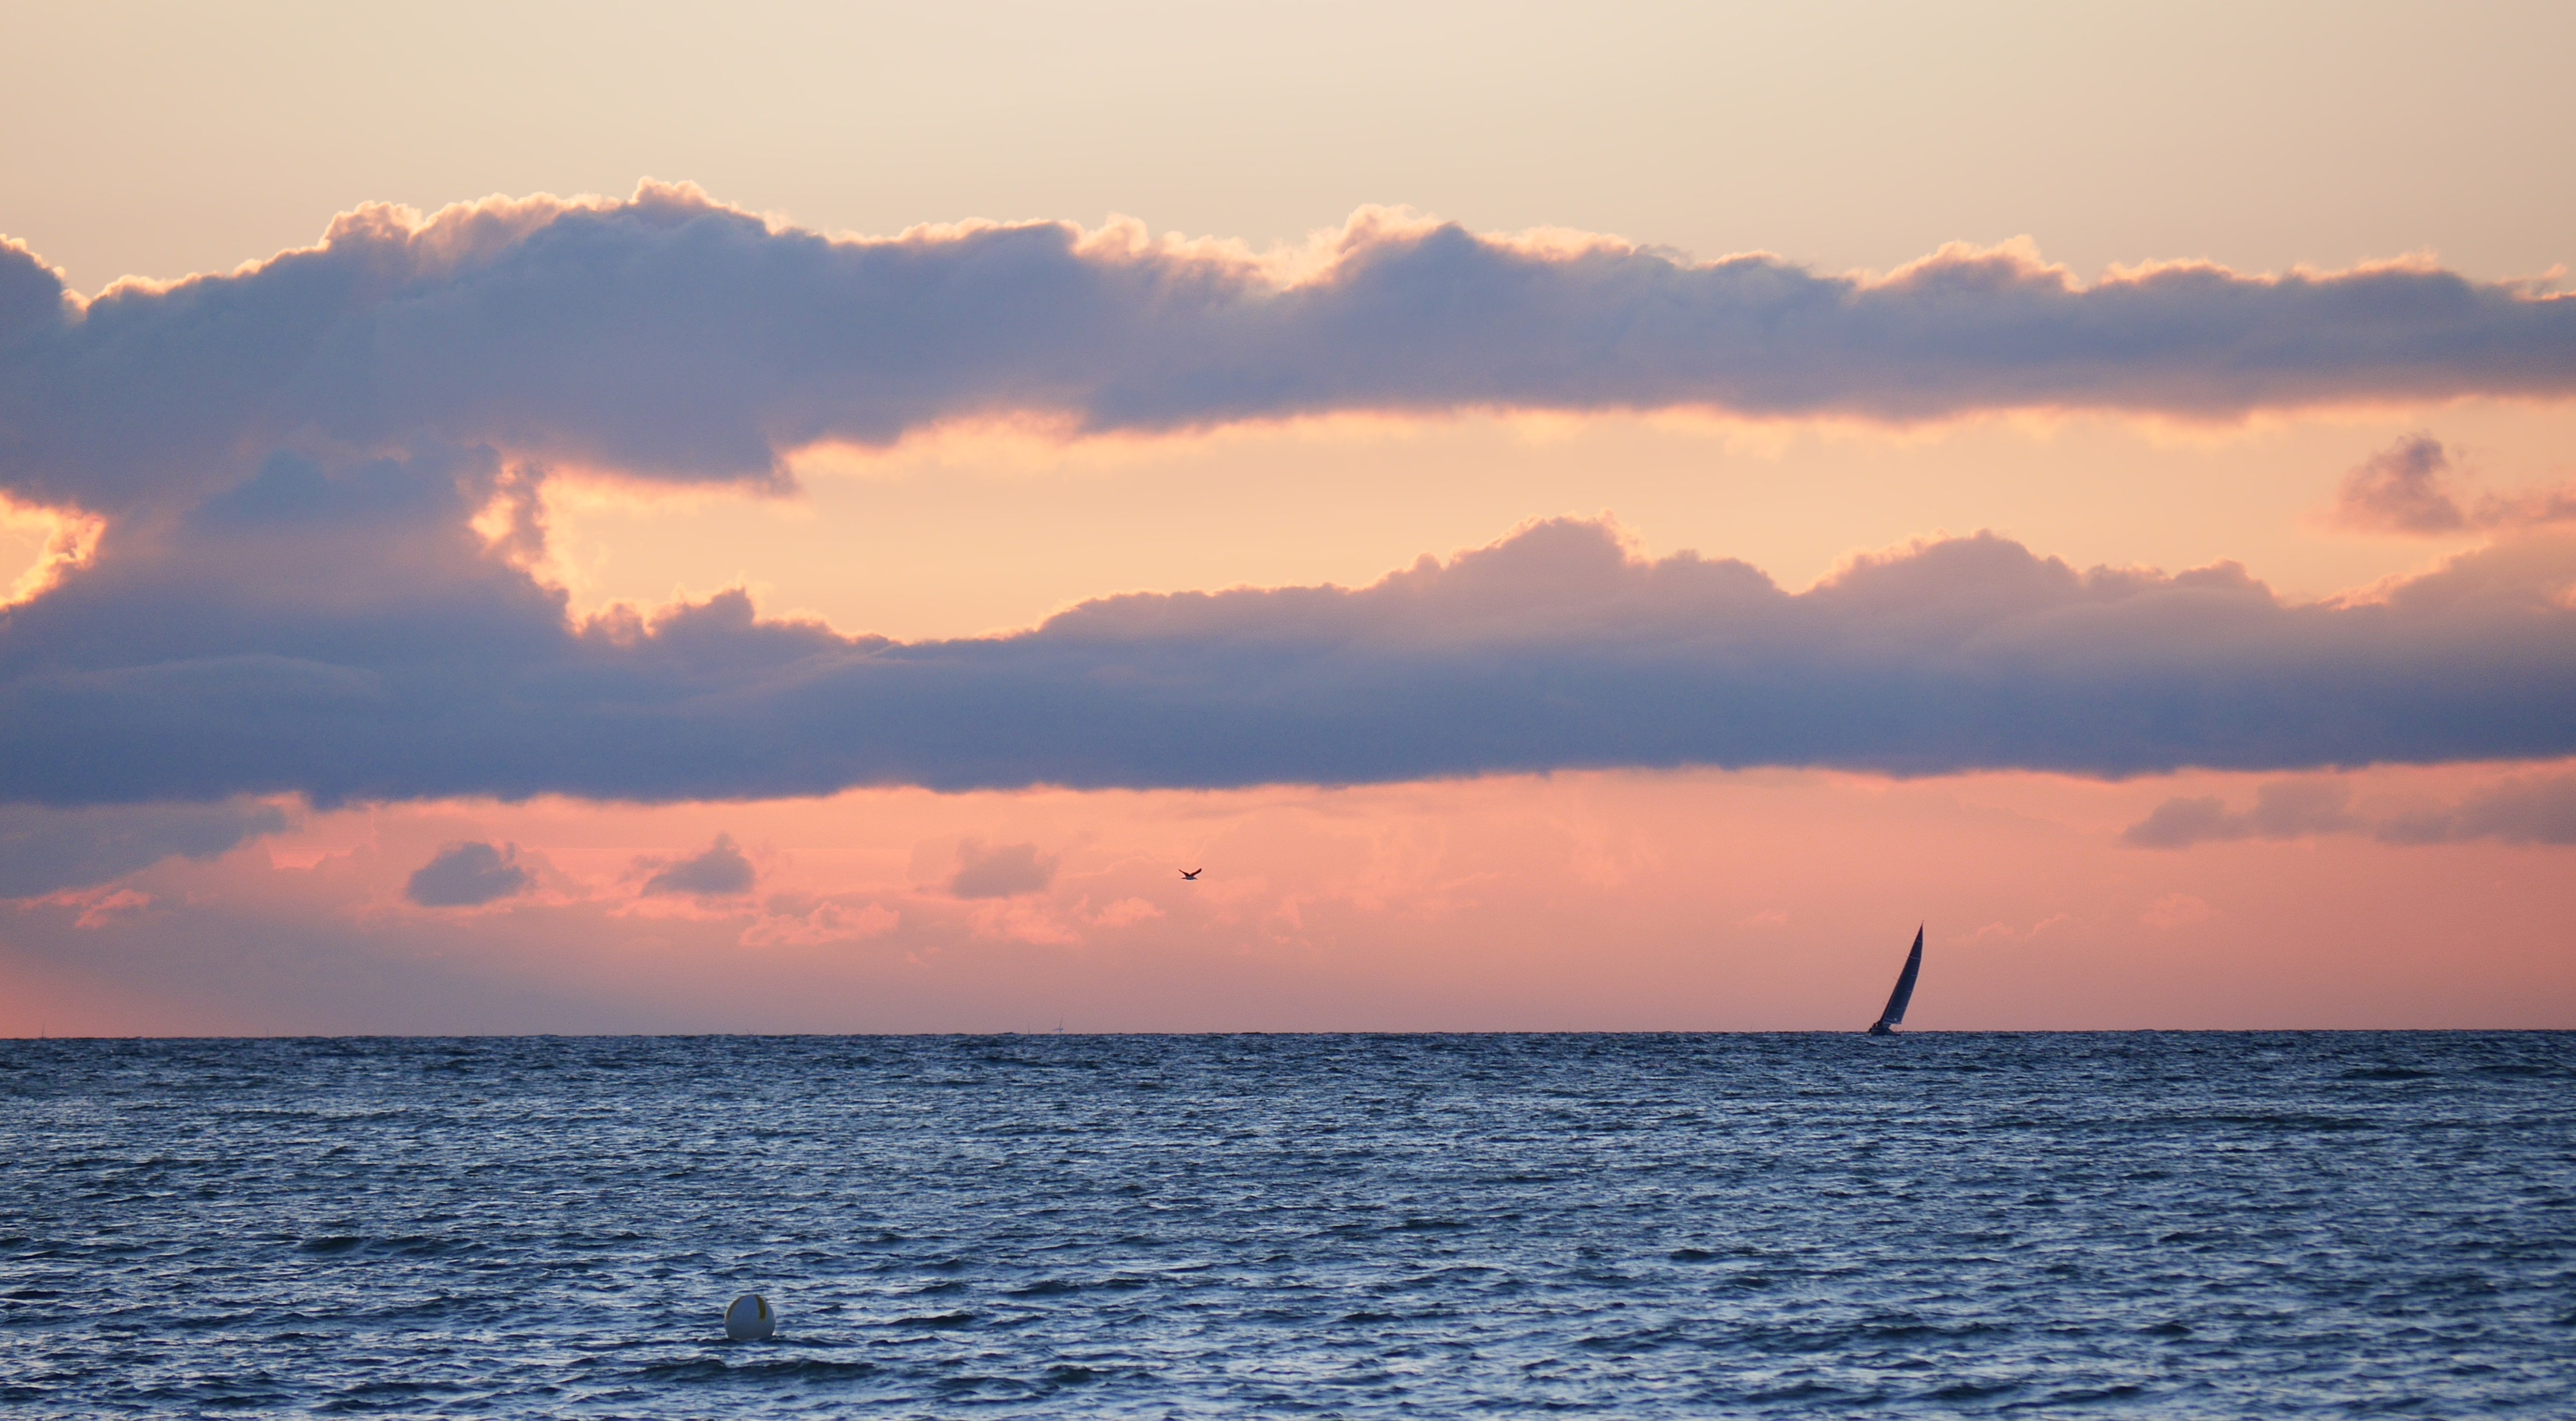
beach, sea, coast, water, ocean, horizon, cloud, sky, sun, sunrise, sunset, sunlight, morning, shore, wave, dawn, dusk, evening, bay, evening sun, sailing boat, baltic sea, afterglow, wind wave